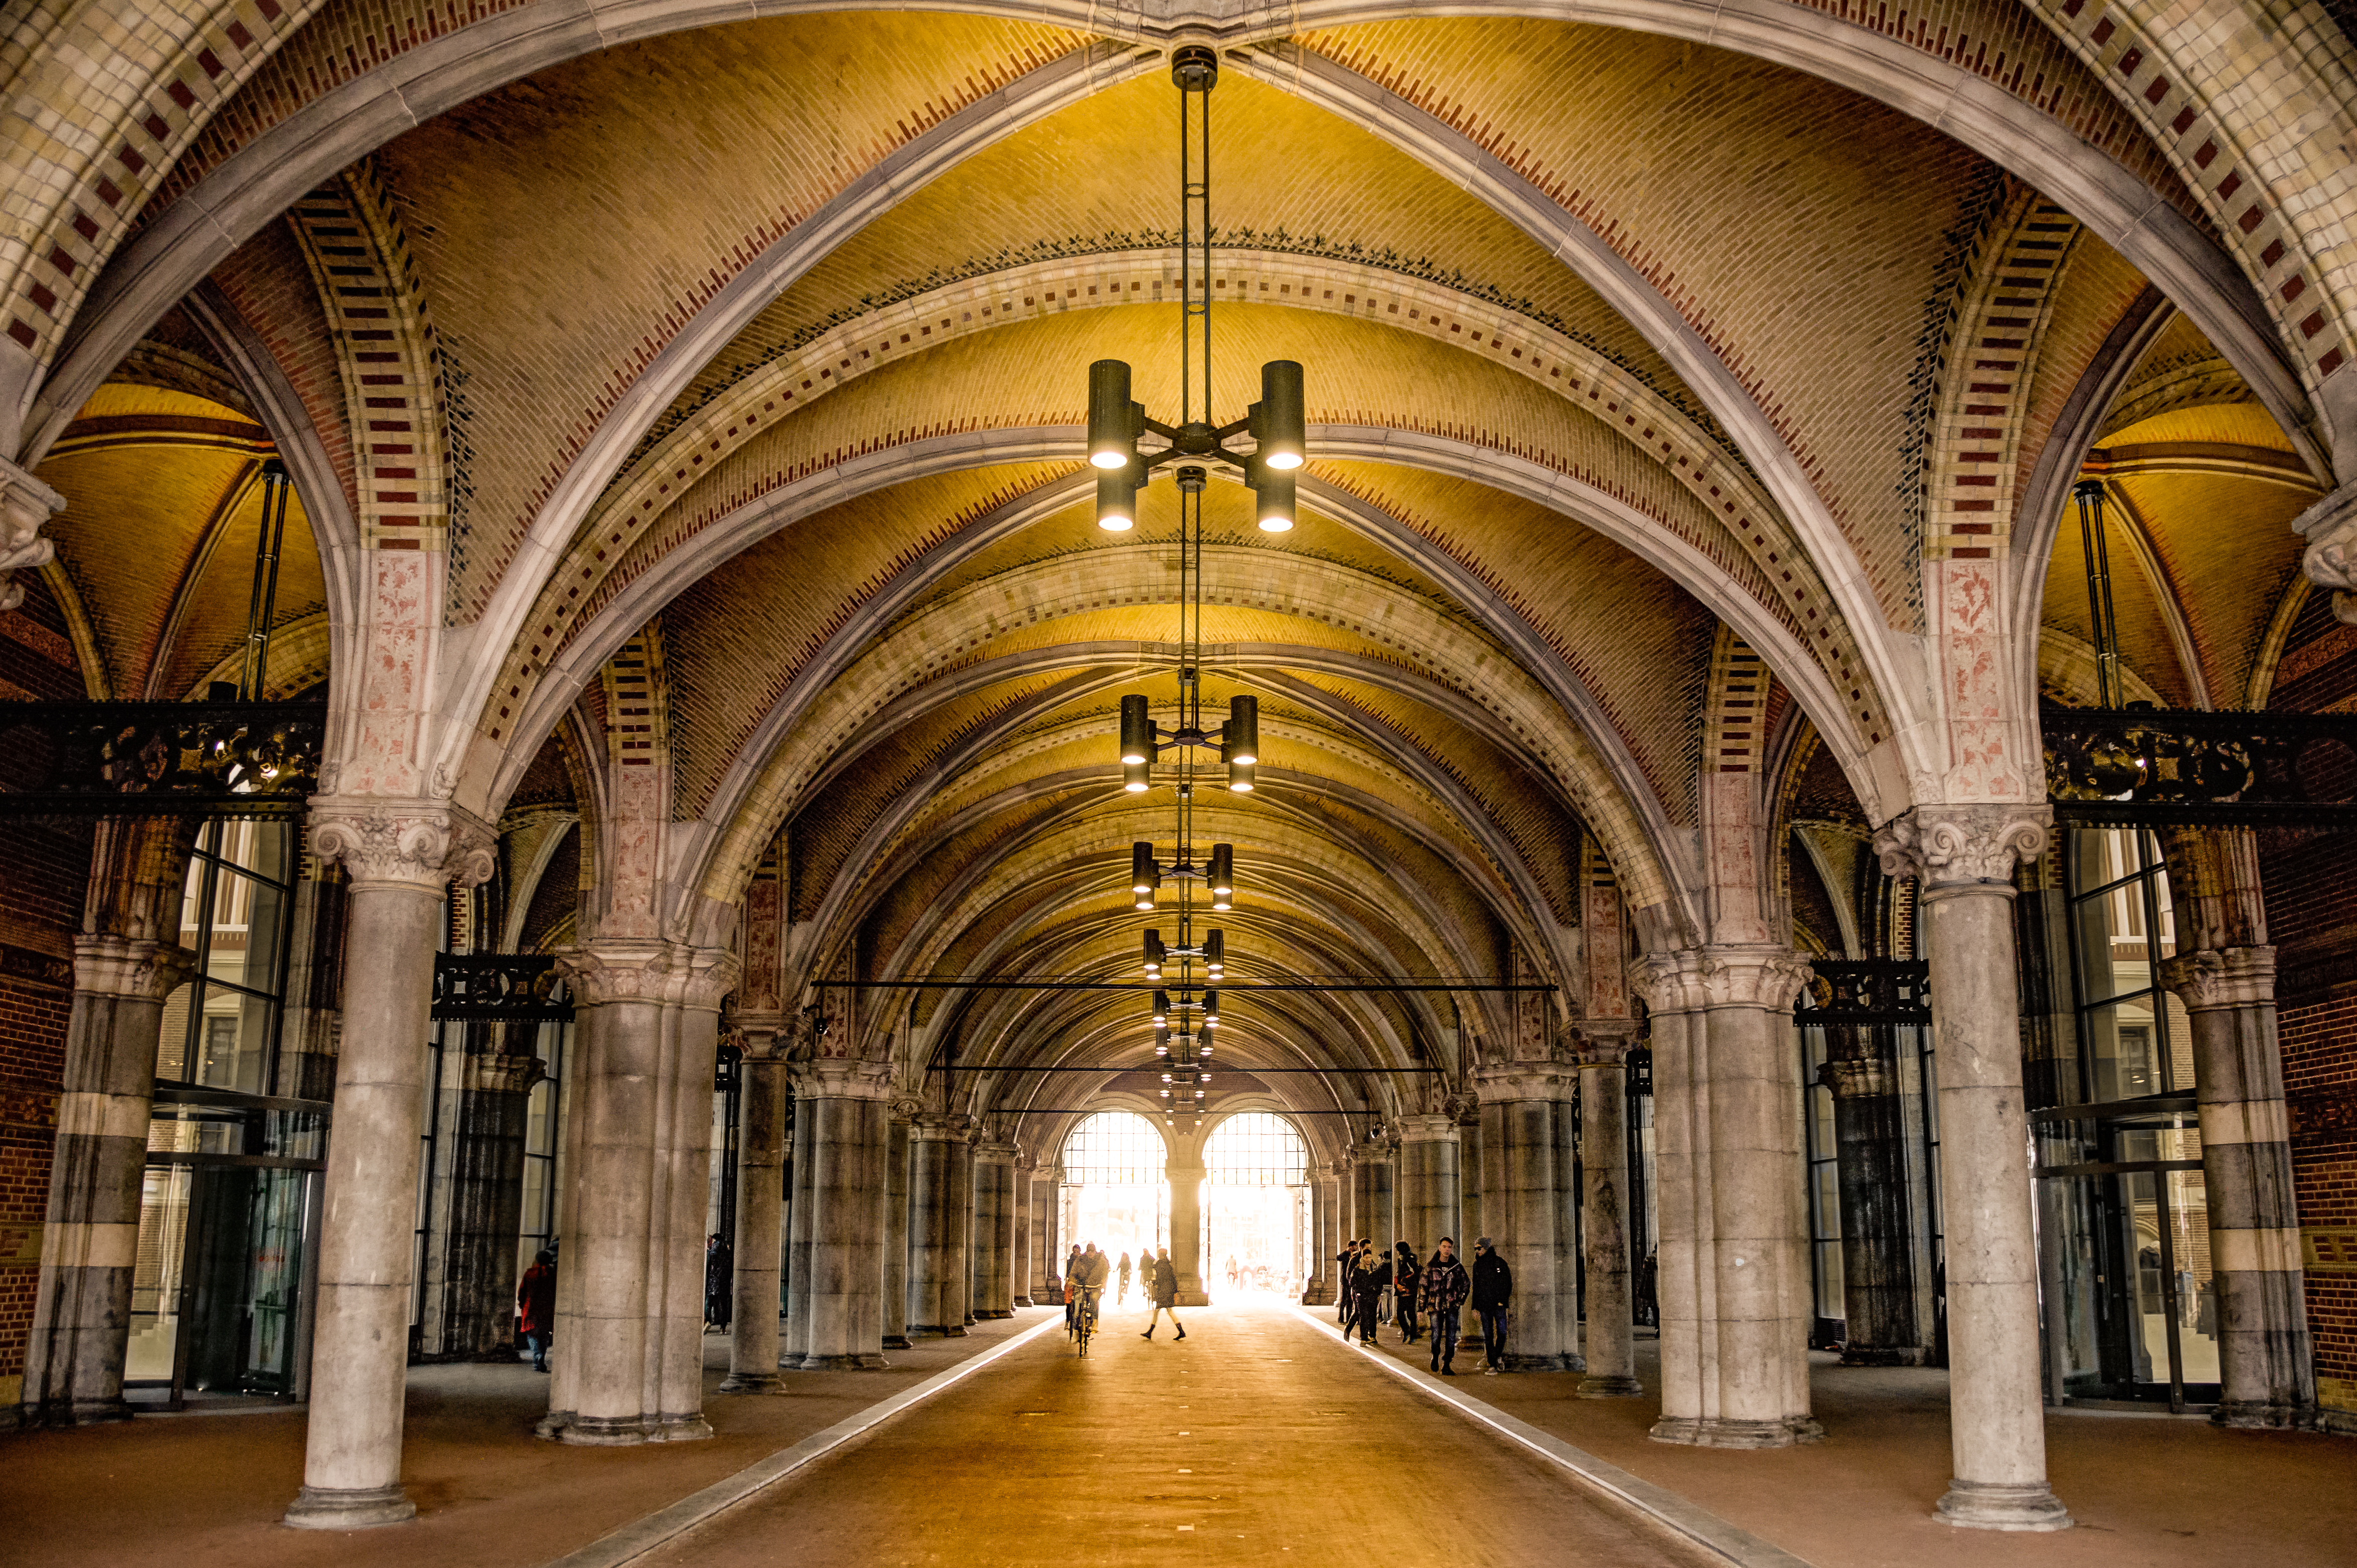
architecture, building, arch, church, cathedral, place of worship, aisle, arches, monastery, pillars, symmetry, arcade, basilica, ancient history